Snakefly

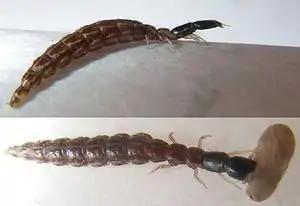
Larva

Snakeflies are holometabolous insects, having a four-stage life cycle with eggs, larvae, pupae and adults. Before mating, the adults engage in an elaborate courtship ritual, including a grooming behaviour involving legs and antennae. In raphidiids, mating takes place in a "dragging position", while in inocelliids, the male adopts a tandem position under the female; copulation may last for up to three hours in some inoceliid species. The eggs are oviposited into suitable locations and hatch in from a few days to about three weeks.